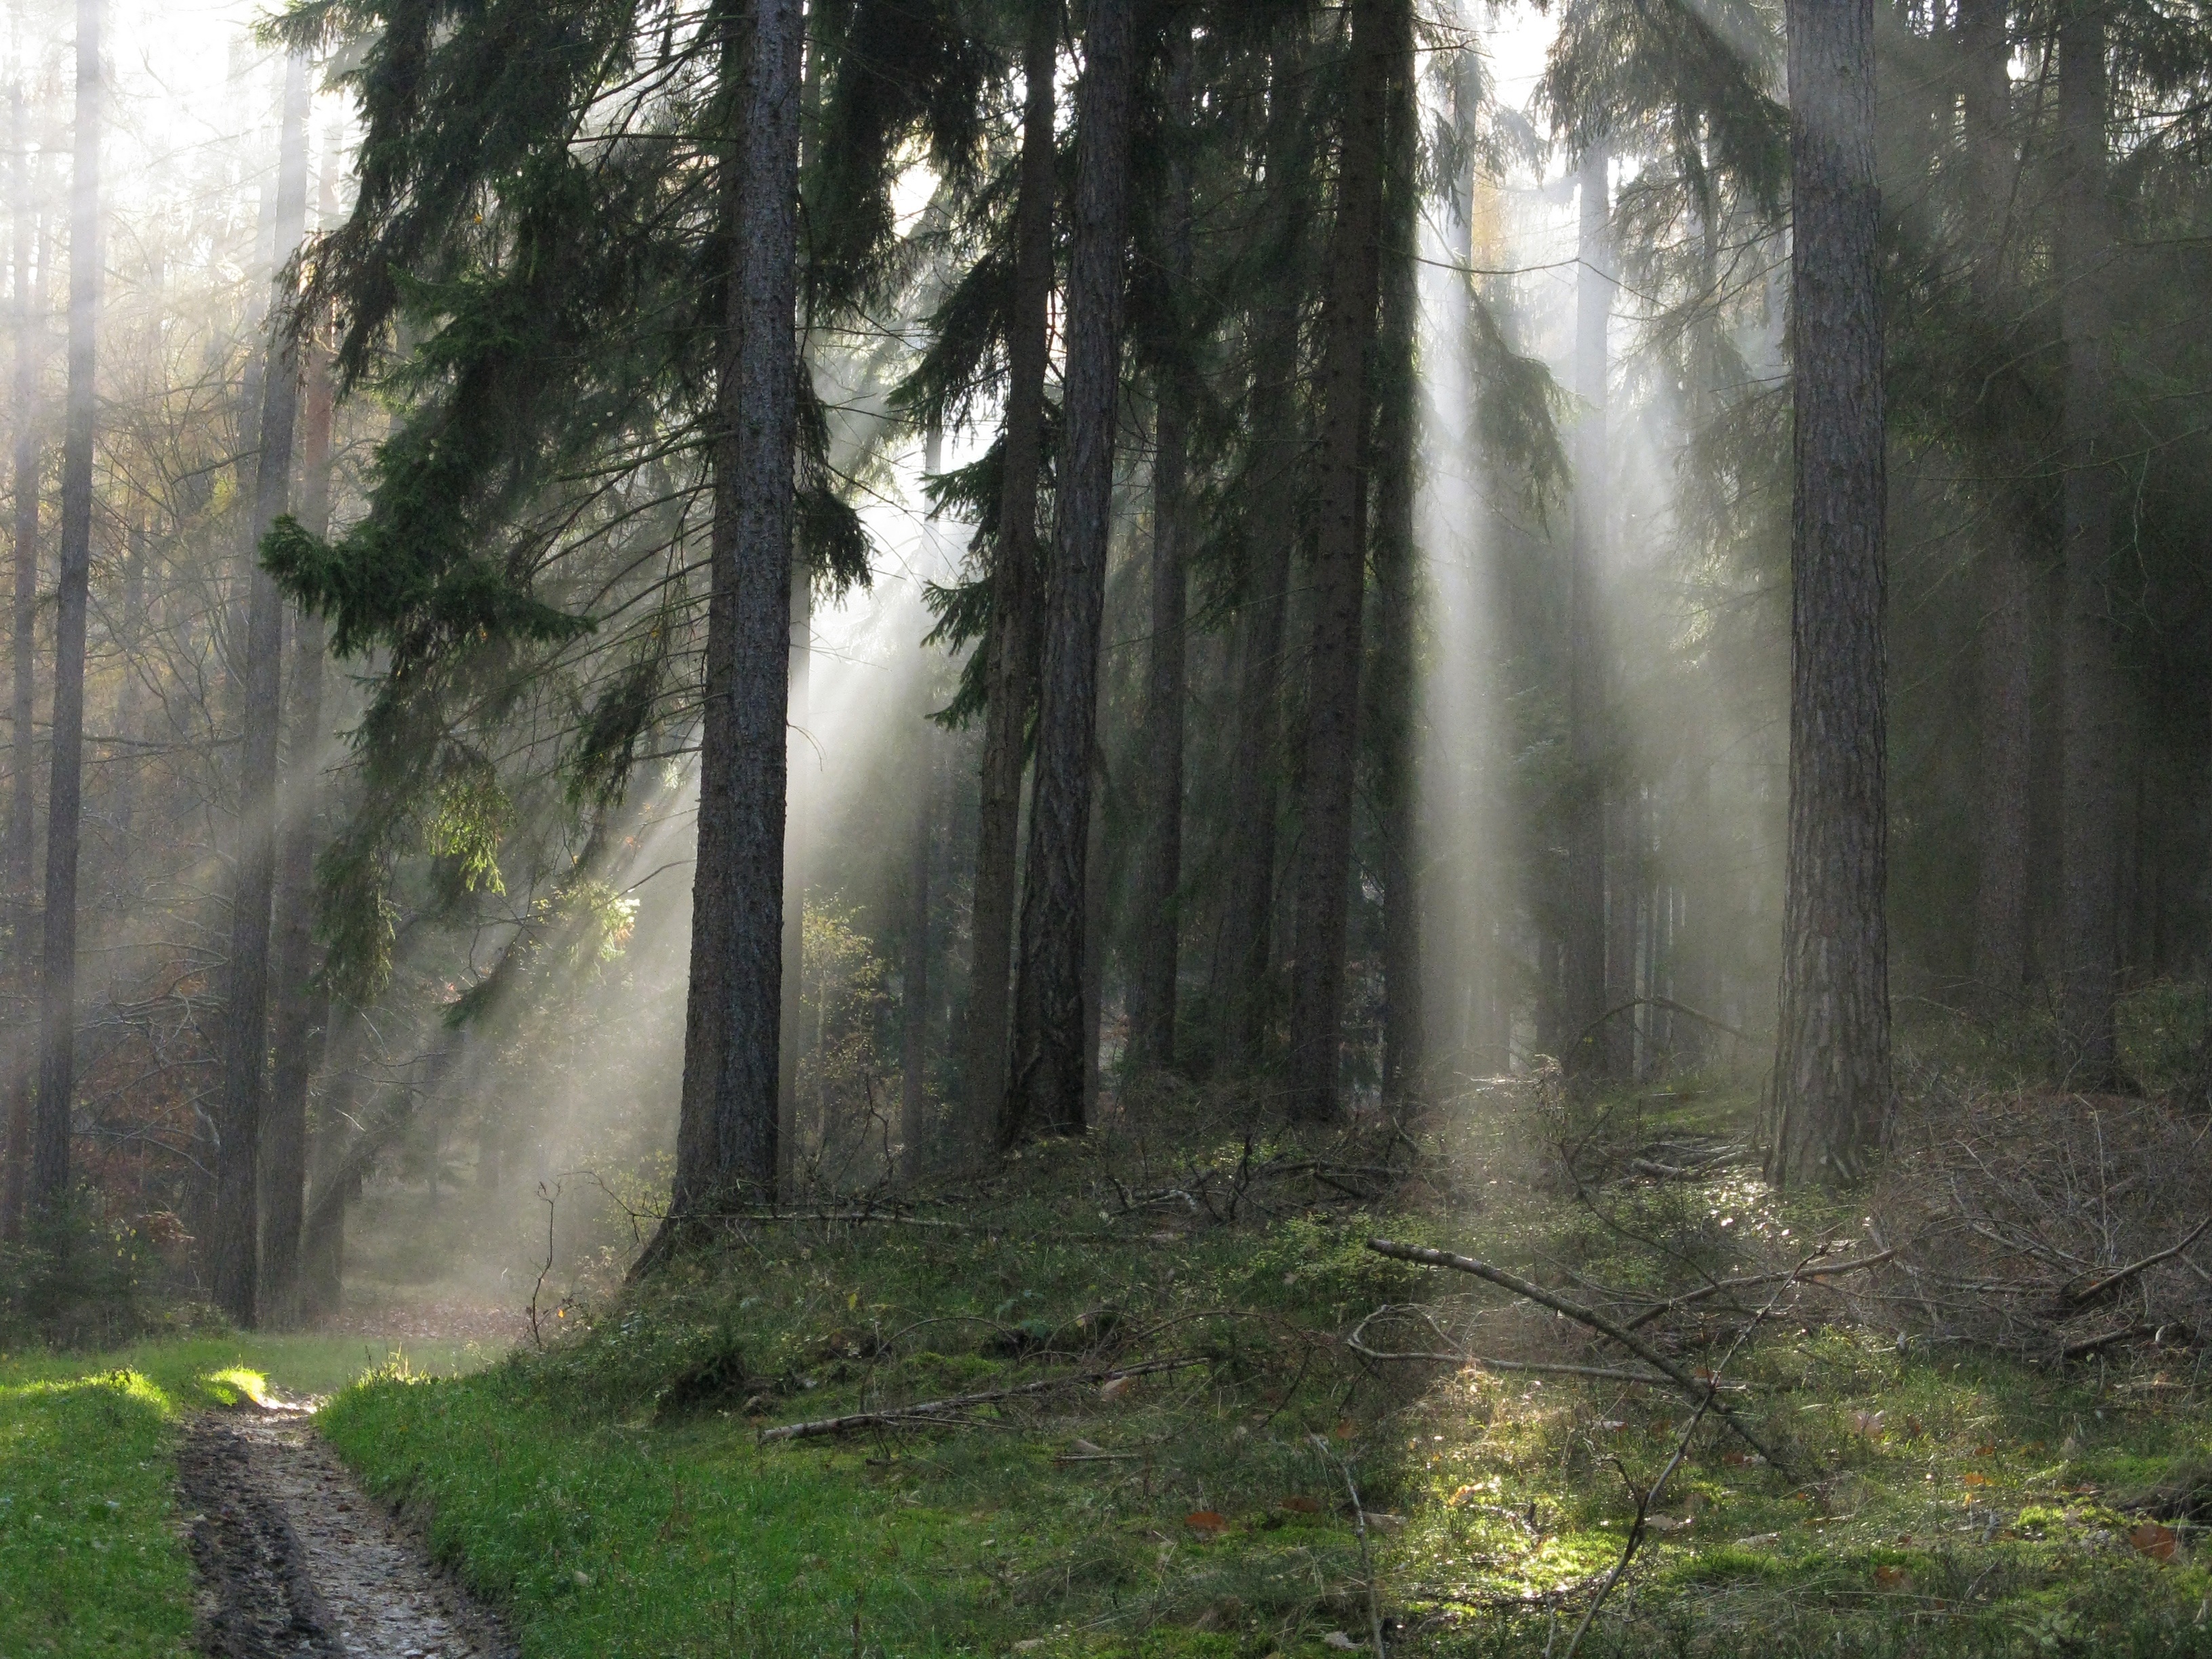
tree, nature, forest, wilderness, light, sun, fog, sunrise, mist, sunlight, morning, dawn, walk, jungle, autumn, shadow, rainforest, forests, backlight, rays, woodland, habitat, ecosystem, old growth forest, natural environment, geographical feature, atmospheric phenomenon, woody plant, temperate coniferous forest